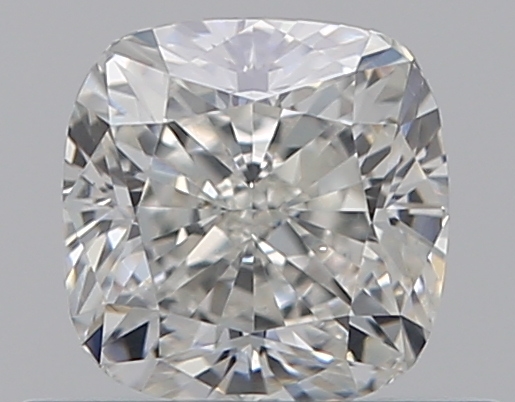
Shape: cushion
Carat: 0.5
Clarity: VS1
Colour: I
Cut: VG
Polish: EX
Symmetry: VG
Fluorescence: N
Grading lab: GIA
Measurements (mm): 4.39 x 4.39 x 3.09